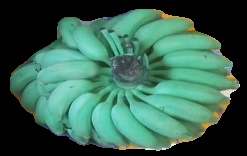
Variety: elakki-bale
Grade: grade2